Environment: real
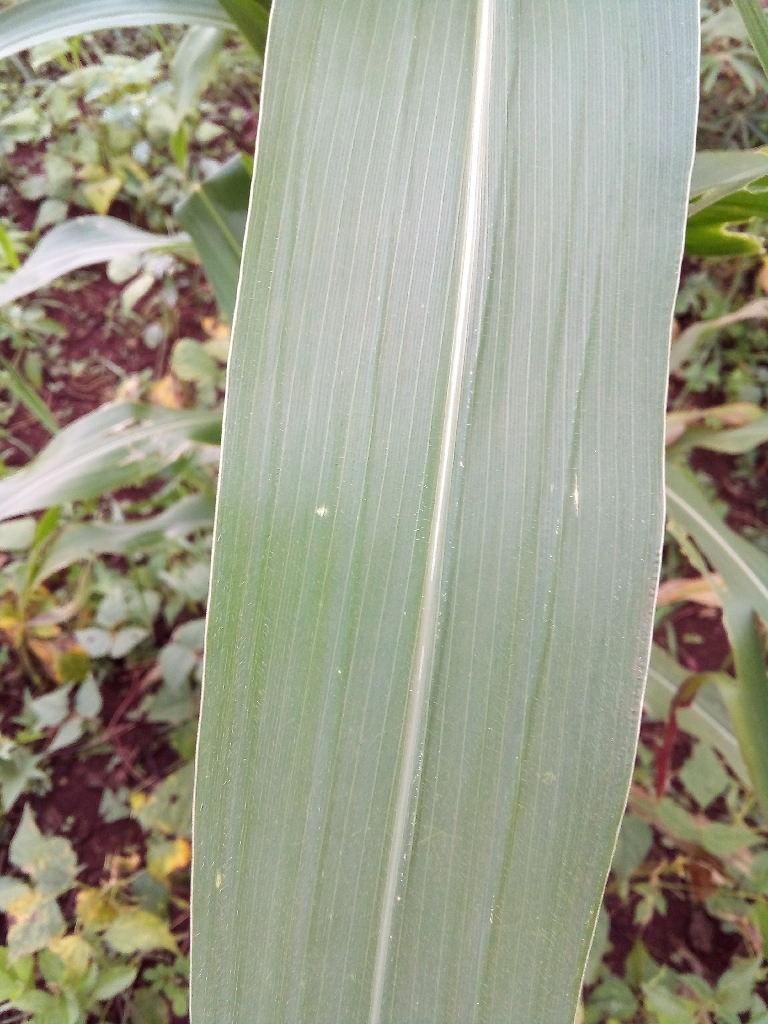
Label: healthy